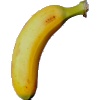
Label: Banana Lady Finger 1